Dean Heritage Centre

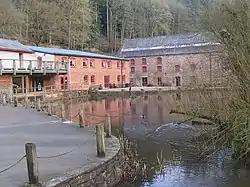
Dean Heritage Centre

The Dean Heritage Centre is located in the valley of Soudley, Gloucestershire, England in the Forest of Dean and exists to record and preserve the social and industrial history of the area and its people. The centre comprises the museum itself, a millpond and waterwheel, forester's cottage with garden and animals, art and craft exhibitions and workshops, and trails around the surrounding woodland. In addition, there are picnic tables, barbecue hearths, an adventure playground, a gift shop selling local produce and the Heritage Kitchen, a restaurant providing home-made food.